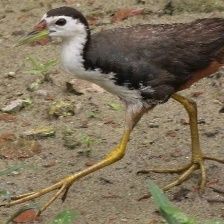
Species: WHITE BREASTED WATERHEN
Scientific name: AMAURORNIS PHOENICURUS
ImageNet parent category: european_gallinule